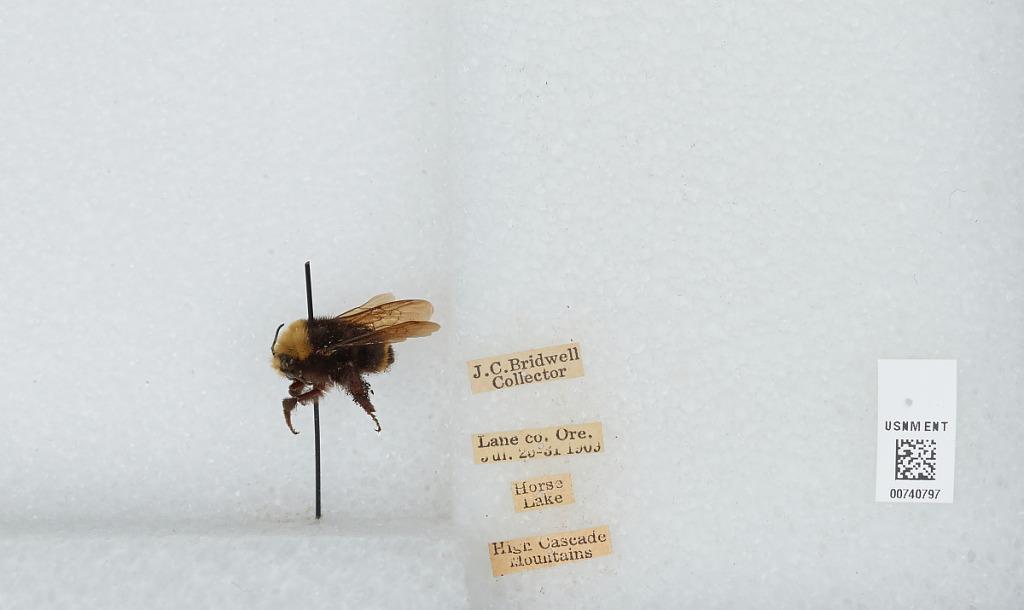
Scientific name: Bombus (Pyrobombus) vosnesenskii Radoszkowski
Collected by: J. Bridwell
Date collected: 1909-7-25
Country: United States
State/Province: Oregon
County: Lane
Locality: Horse Lake, High Cascade Mountains
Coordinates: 44.0003, -121.873